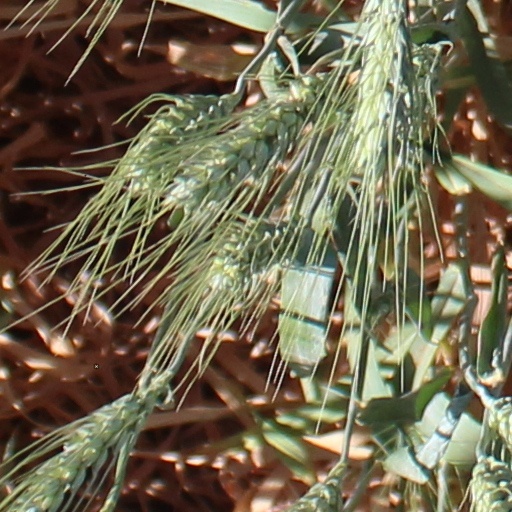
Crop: wheat